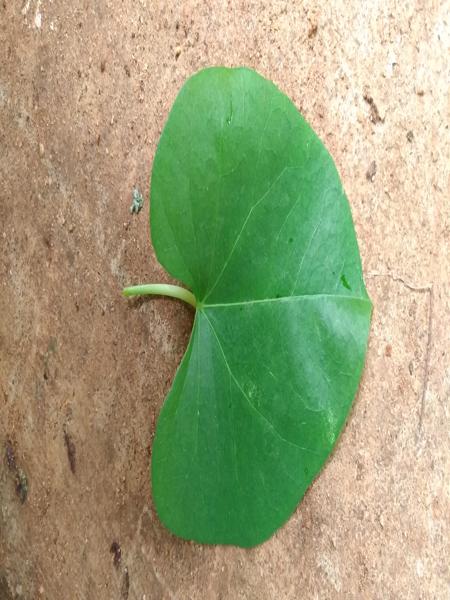
Plant: Amruthaballi